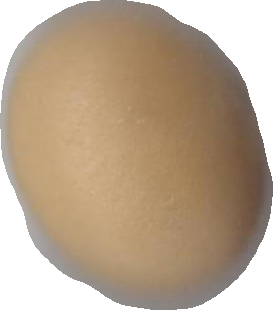
Variety: Grobogan